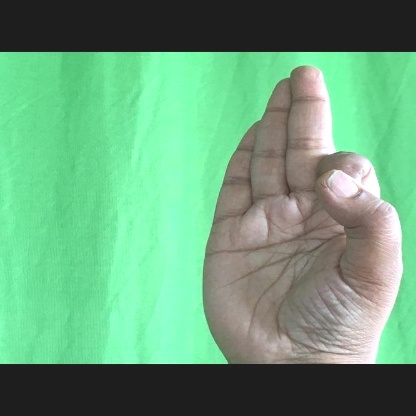
Mudra: Aralam